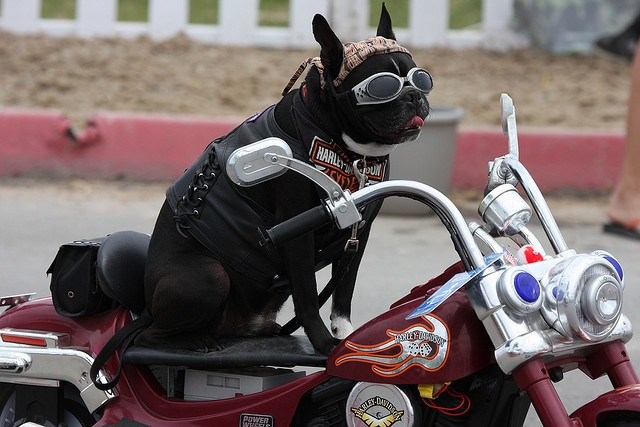
A small dog sitting on a motorcycle with biker gear on.
A small dog is sitting on top of a Harley motorcycle and wearing a fitted leather jacket for dogs.
a dog dressed up in biker gear sitting on top of a bike
A dog in motorcycle leathers sitting on a motorcycle.
A dog with bike gear on sitting on a motorcycle.